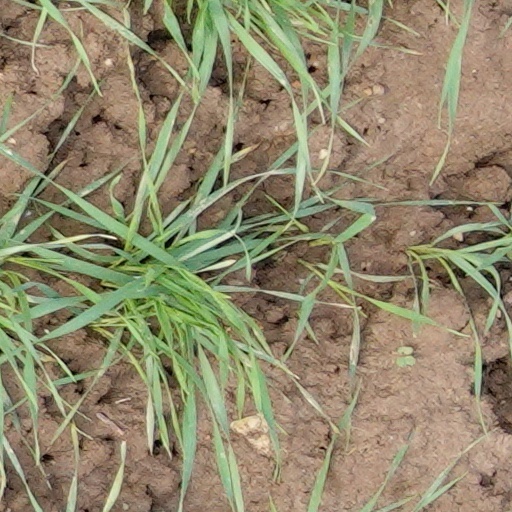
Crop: wheat